Jaandaar

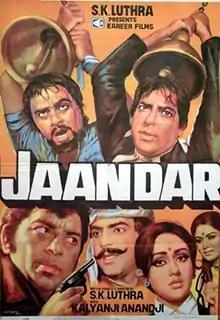
Theatrical release poster

Jaandaar ( "Lively") is a 1979 Hindi-language action film, produced and directed by S.K. Lutha under the Kareer Films banner. It stars Vinod Mehra, Bindiya Goswami, Amjad Khan, and Mahendra Sandhu while Jeetendra makes a special appearance and the music was composed by Kalyanji Virji Shah.